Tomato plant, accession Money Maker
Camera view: vertical (180 deg); turntable rotation: 180 degrees
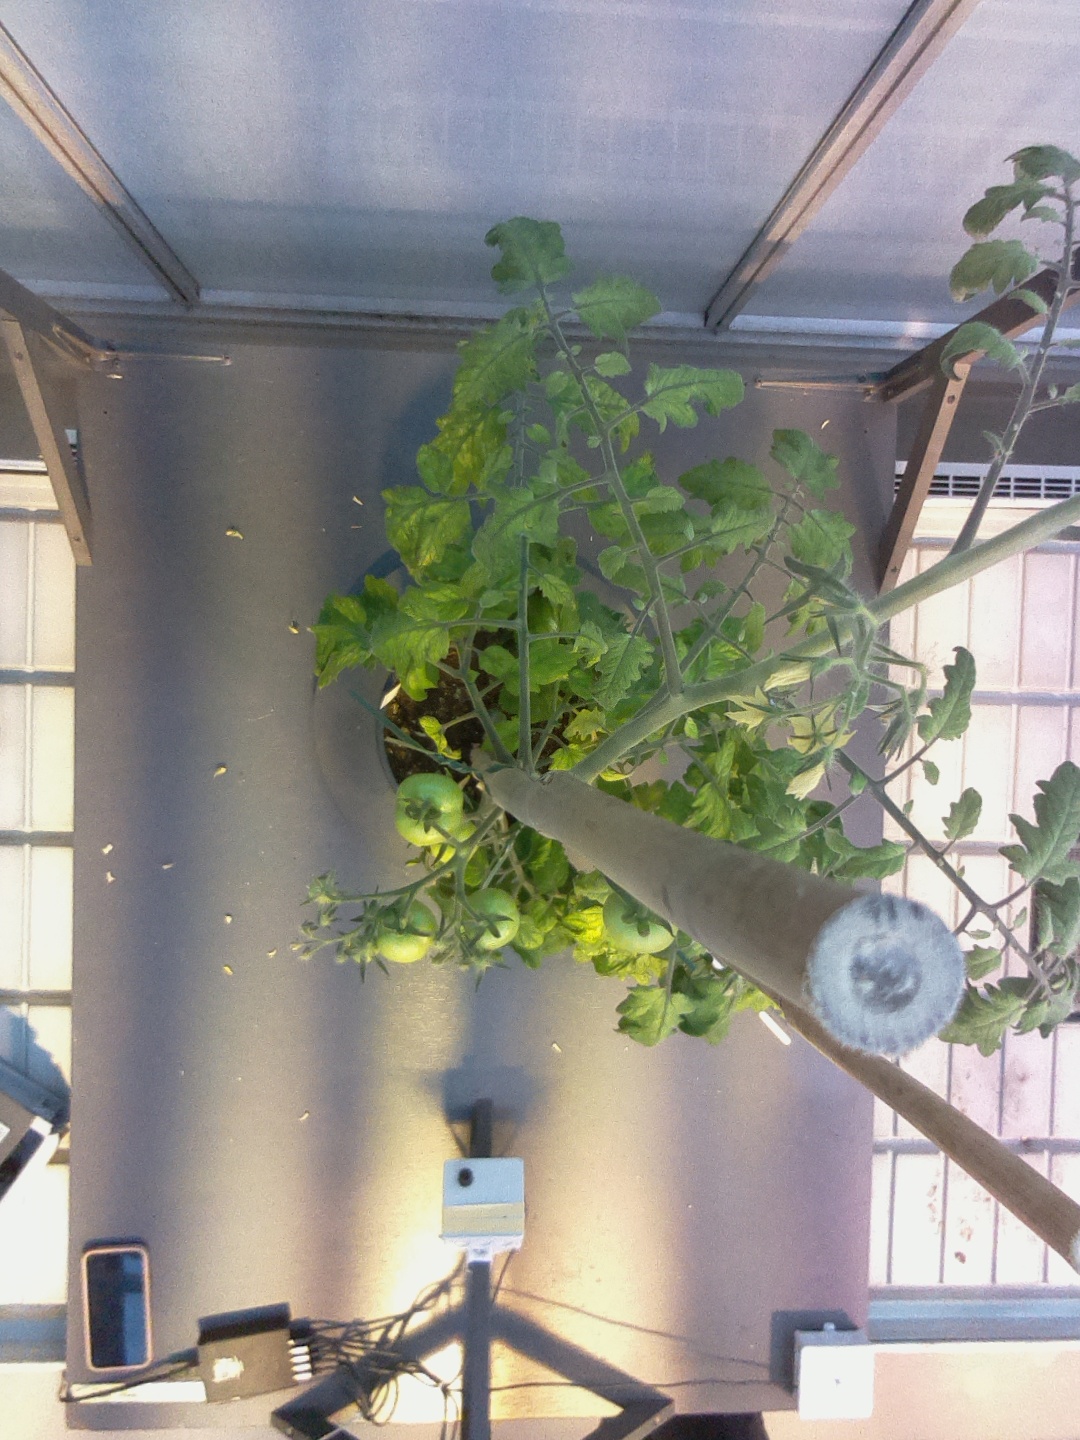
BBCH growth stage 75: 50%-60% of final fruit size